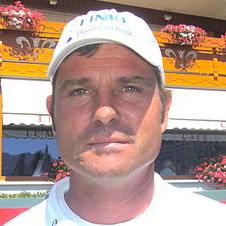
Age: 41